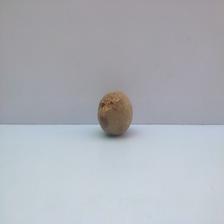
Size: Spoiled